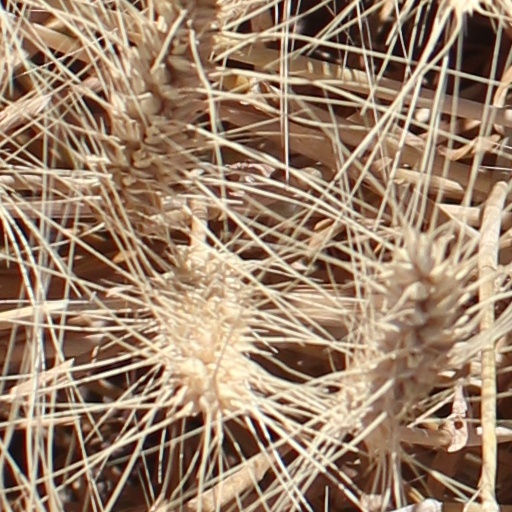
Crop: wheat